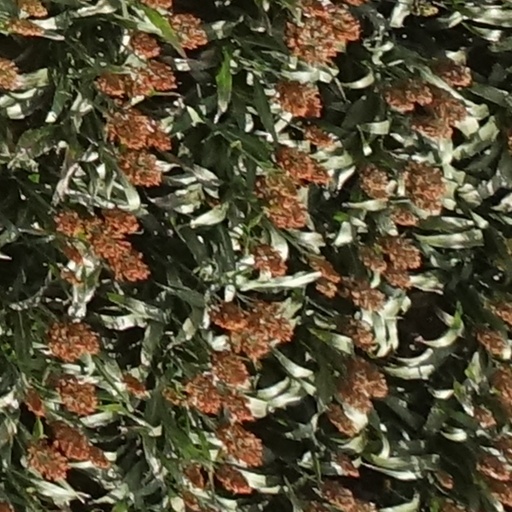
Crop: sorghum